Klingnau

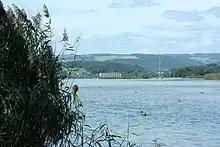
The hydroelectric plant and reservoir at Klingnau

In 1250 the provost of the monastery of St. Blaise moved his headquarters from Döttingen to Klingnau. The baroque buildings of the Provost's house, the third such structure in the same place, was built by Johann Caspar Bagnato in 1746–53. The building was sold in 1812. It now serves as a school.